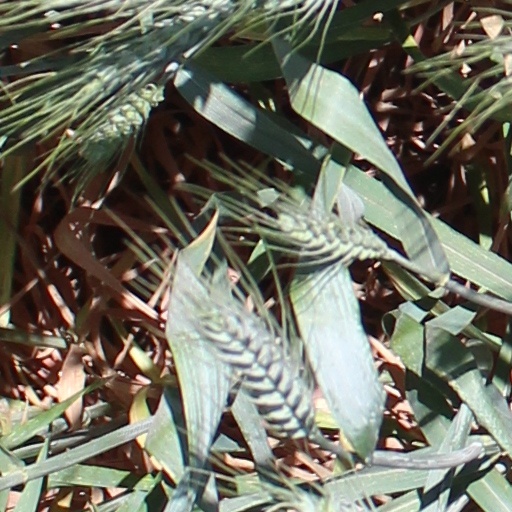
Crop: wheat